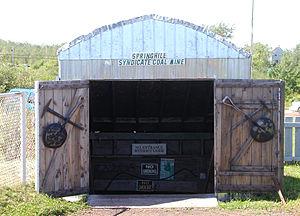
Voici la liste des lieux historiques nationaux du Canada situé en Nouvelle-Écosse. En mars 2011, on compte 88 lieux historiques nationaux en Nouvelle-Écosse, dont 26 sont administrés par Parcs Canada.